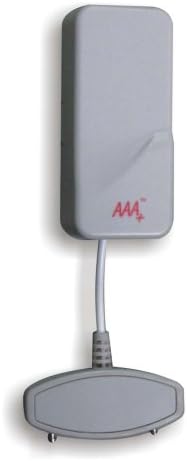
Skylink FS-101 AAA+ Flood Sensor
Category: Tools & Home Improvement
From the Manufacturer Alerts you when there is water present and potential flooding.
Features: Skylink Rolling Code Technology